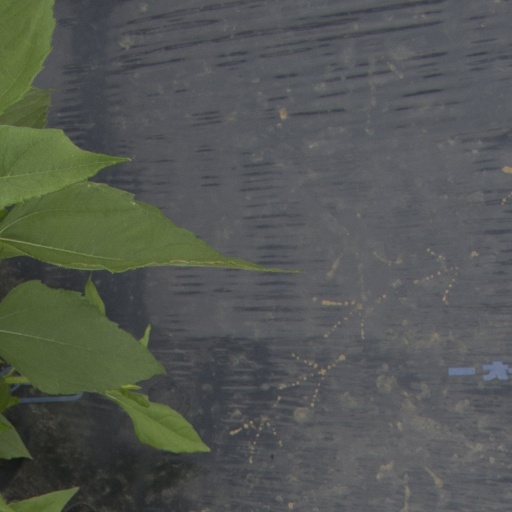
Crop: Jerusalem artichoke